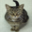
Label: cat